List of Feyenoord internationals

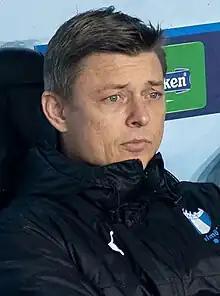
Jon Dahl Tomasson is Feyenoord's most capped non-Dutchman and scored more senior international goals whilst playing for Feyenoord than any other player.

Feyenoord, a Dutch professional association football club based in Rotterdam, was founded in 1908 and has played in the top tier of the Dutch football league system since 1921, winning sixteen Dutch football championships. Players of the club can be called up to represent their national team; as per 26 June 2025, 196 players have played at senior international level whilst playing for Feyenoord, representing 44 nations.